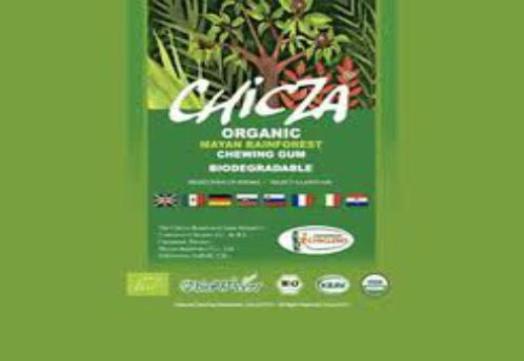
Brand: chicza
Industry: Food